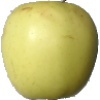
Label: Apple Golden 2